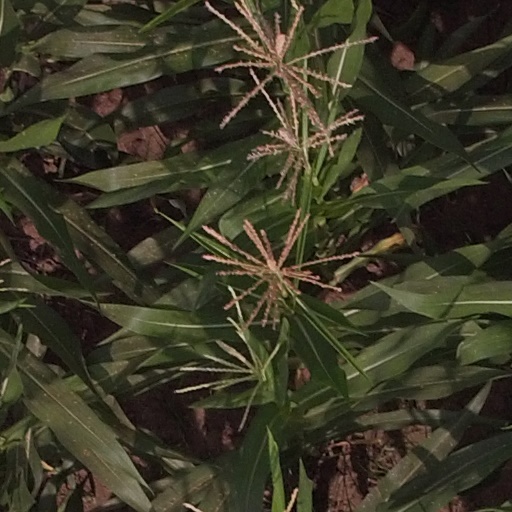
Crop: maize; corn